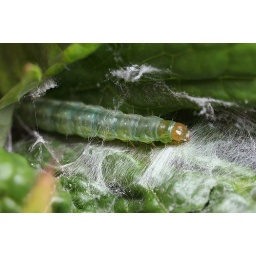
Caterpillar house in a tree peony leaf #1